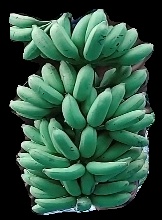
Variety: elakki-bale
Grade: grade1